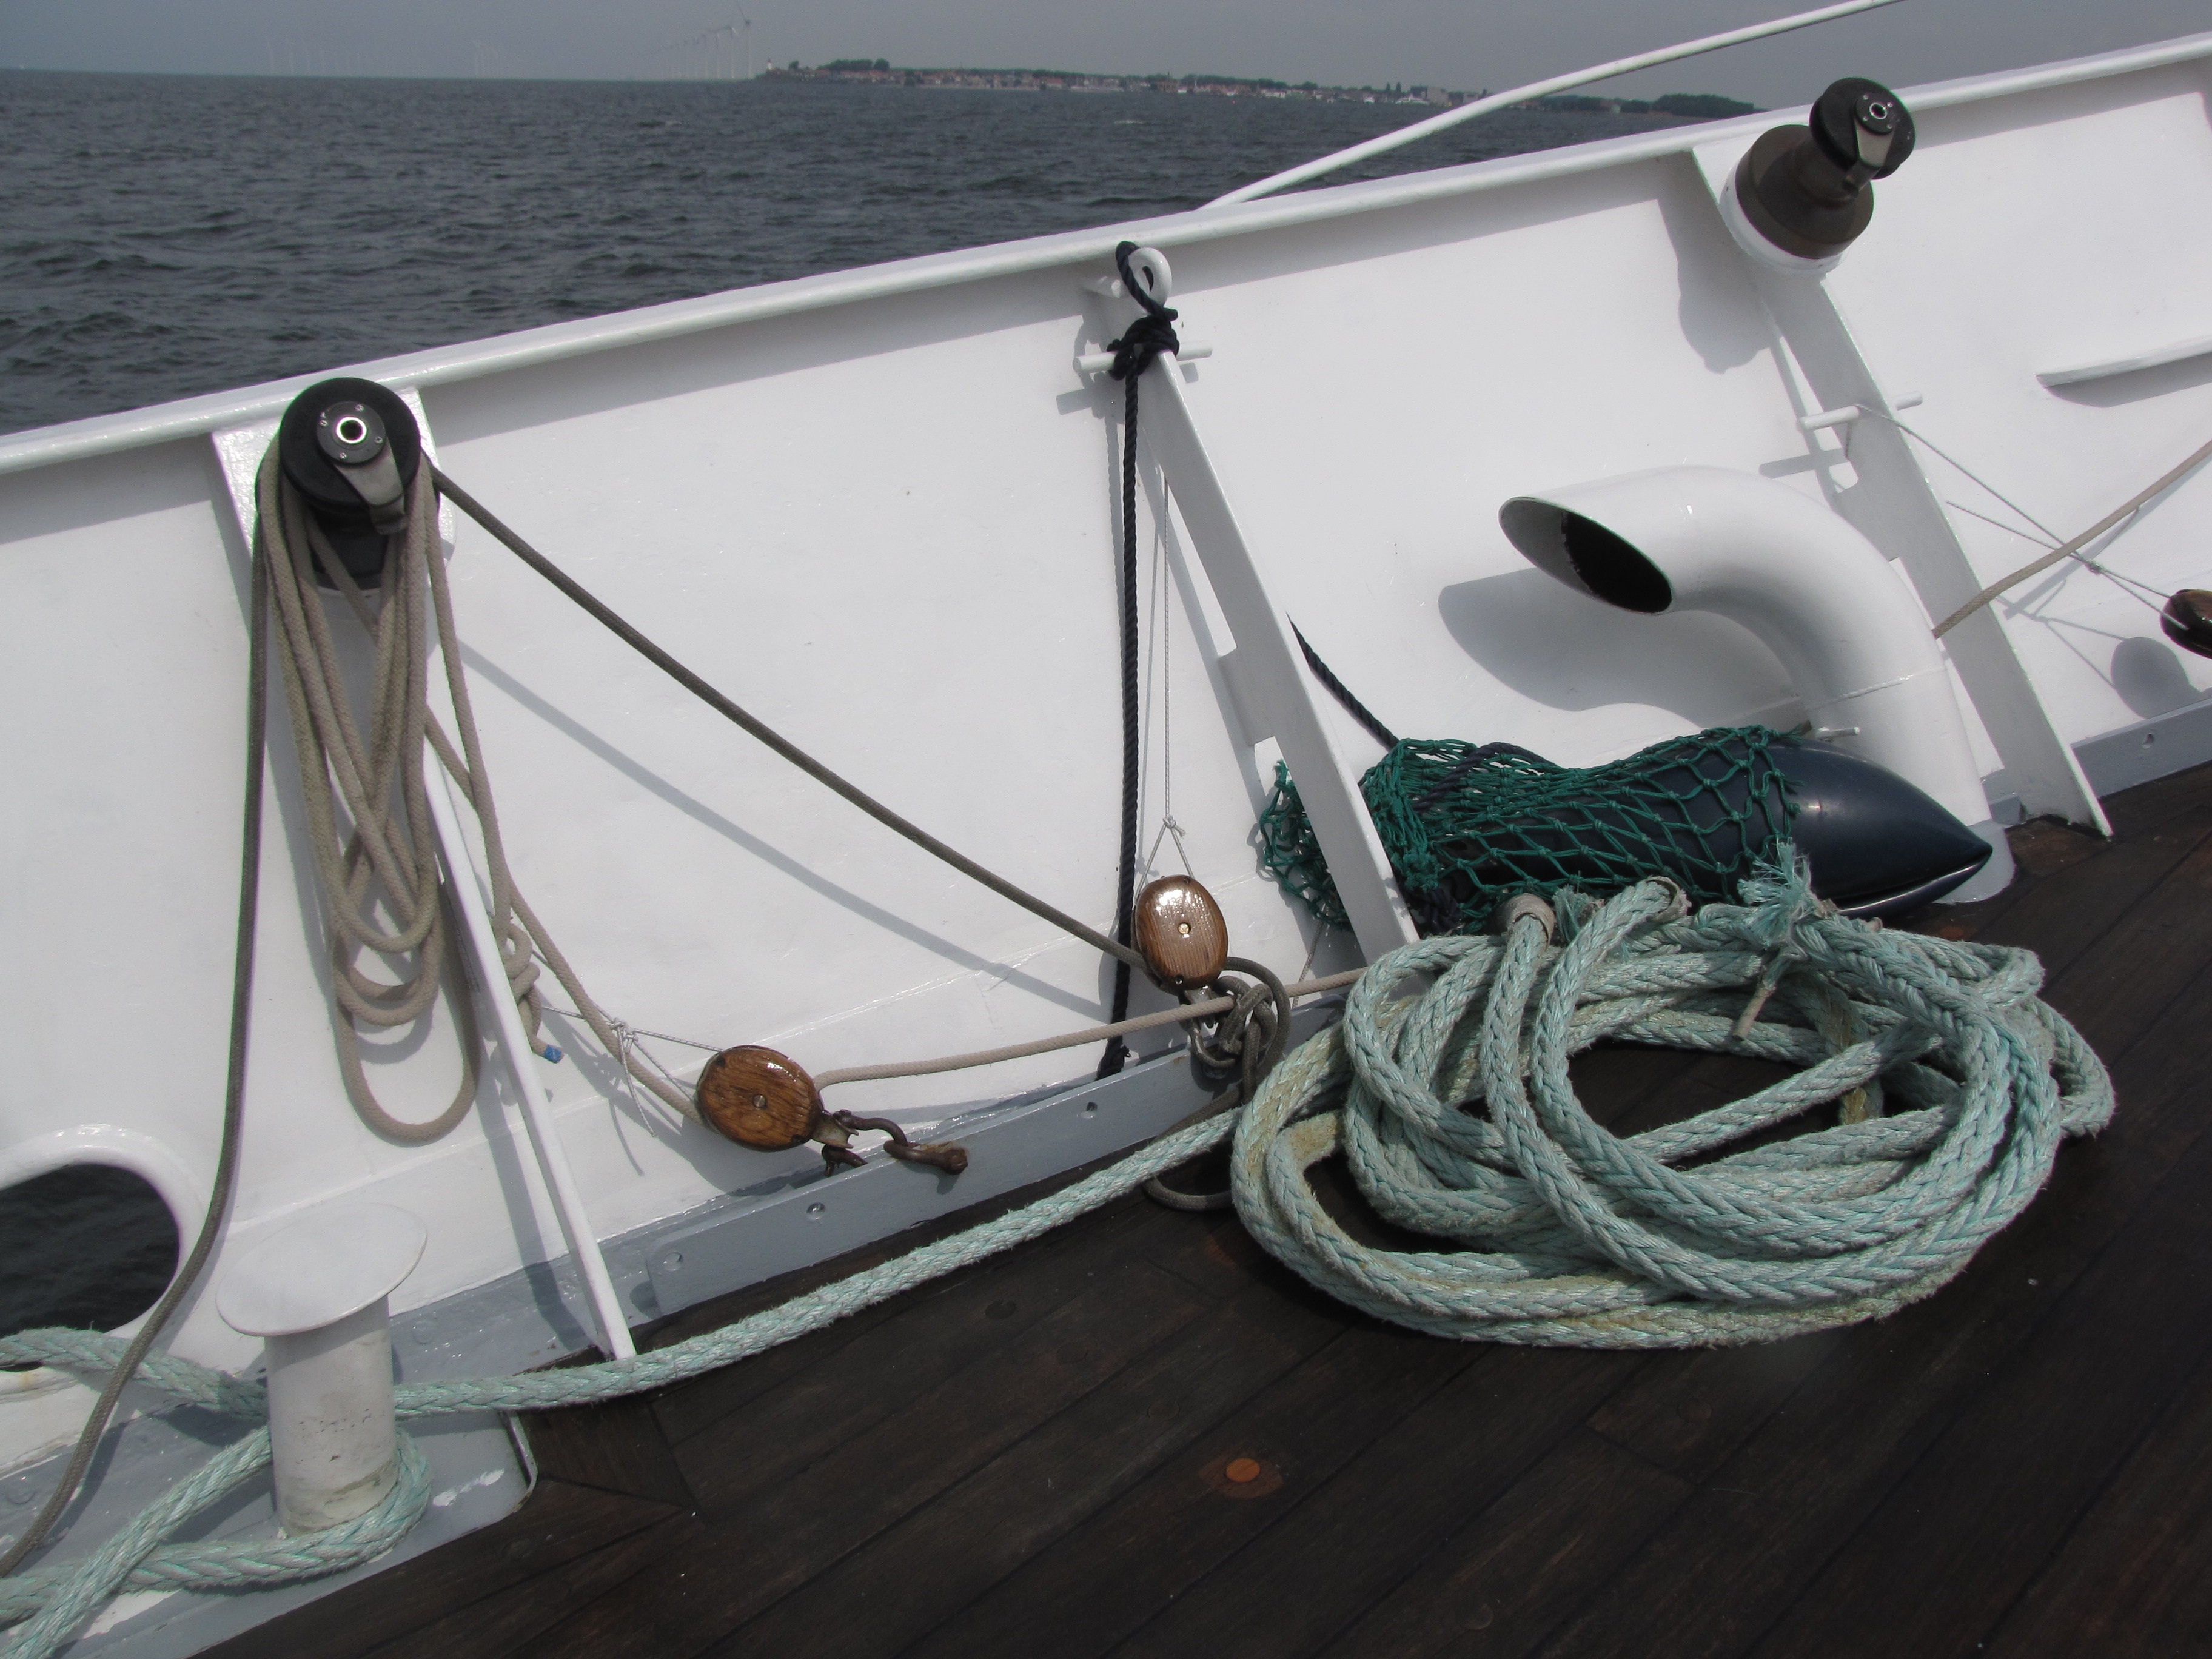
sea, boat, wind, ship, railing, vehicle, mast, port, sailboat, sail, watercraft, pulley, sailing boat, dinghy, ijsselmeer, offing, wind and water, offshore sailing, skiff, watercraft rowing